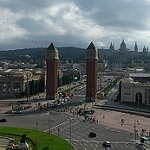
Label: street